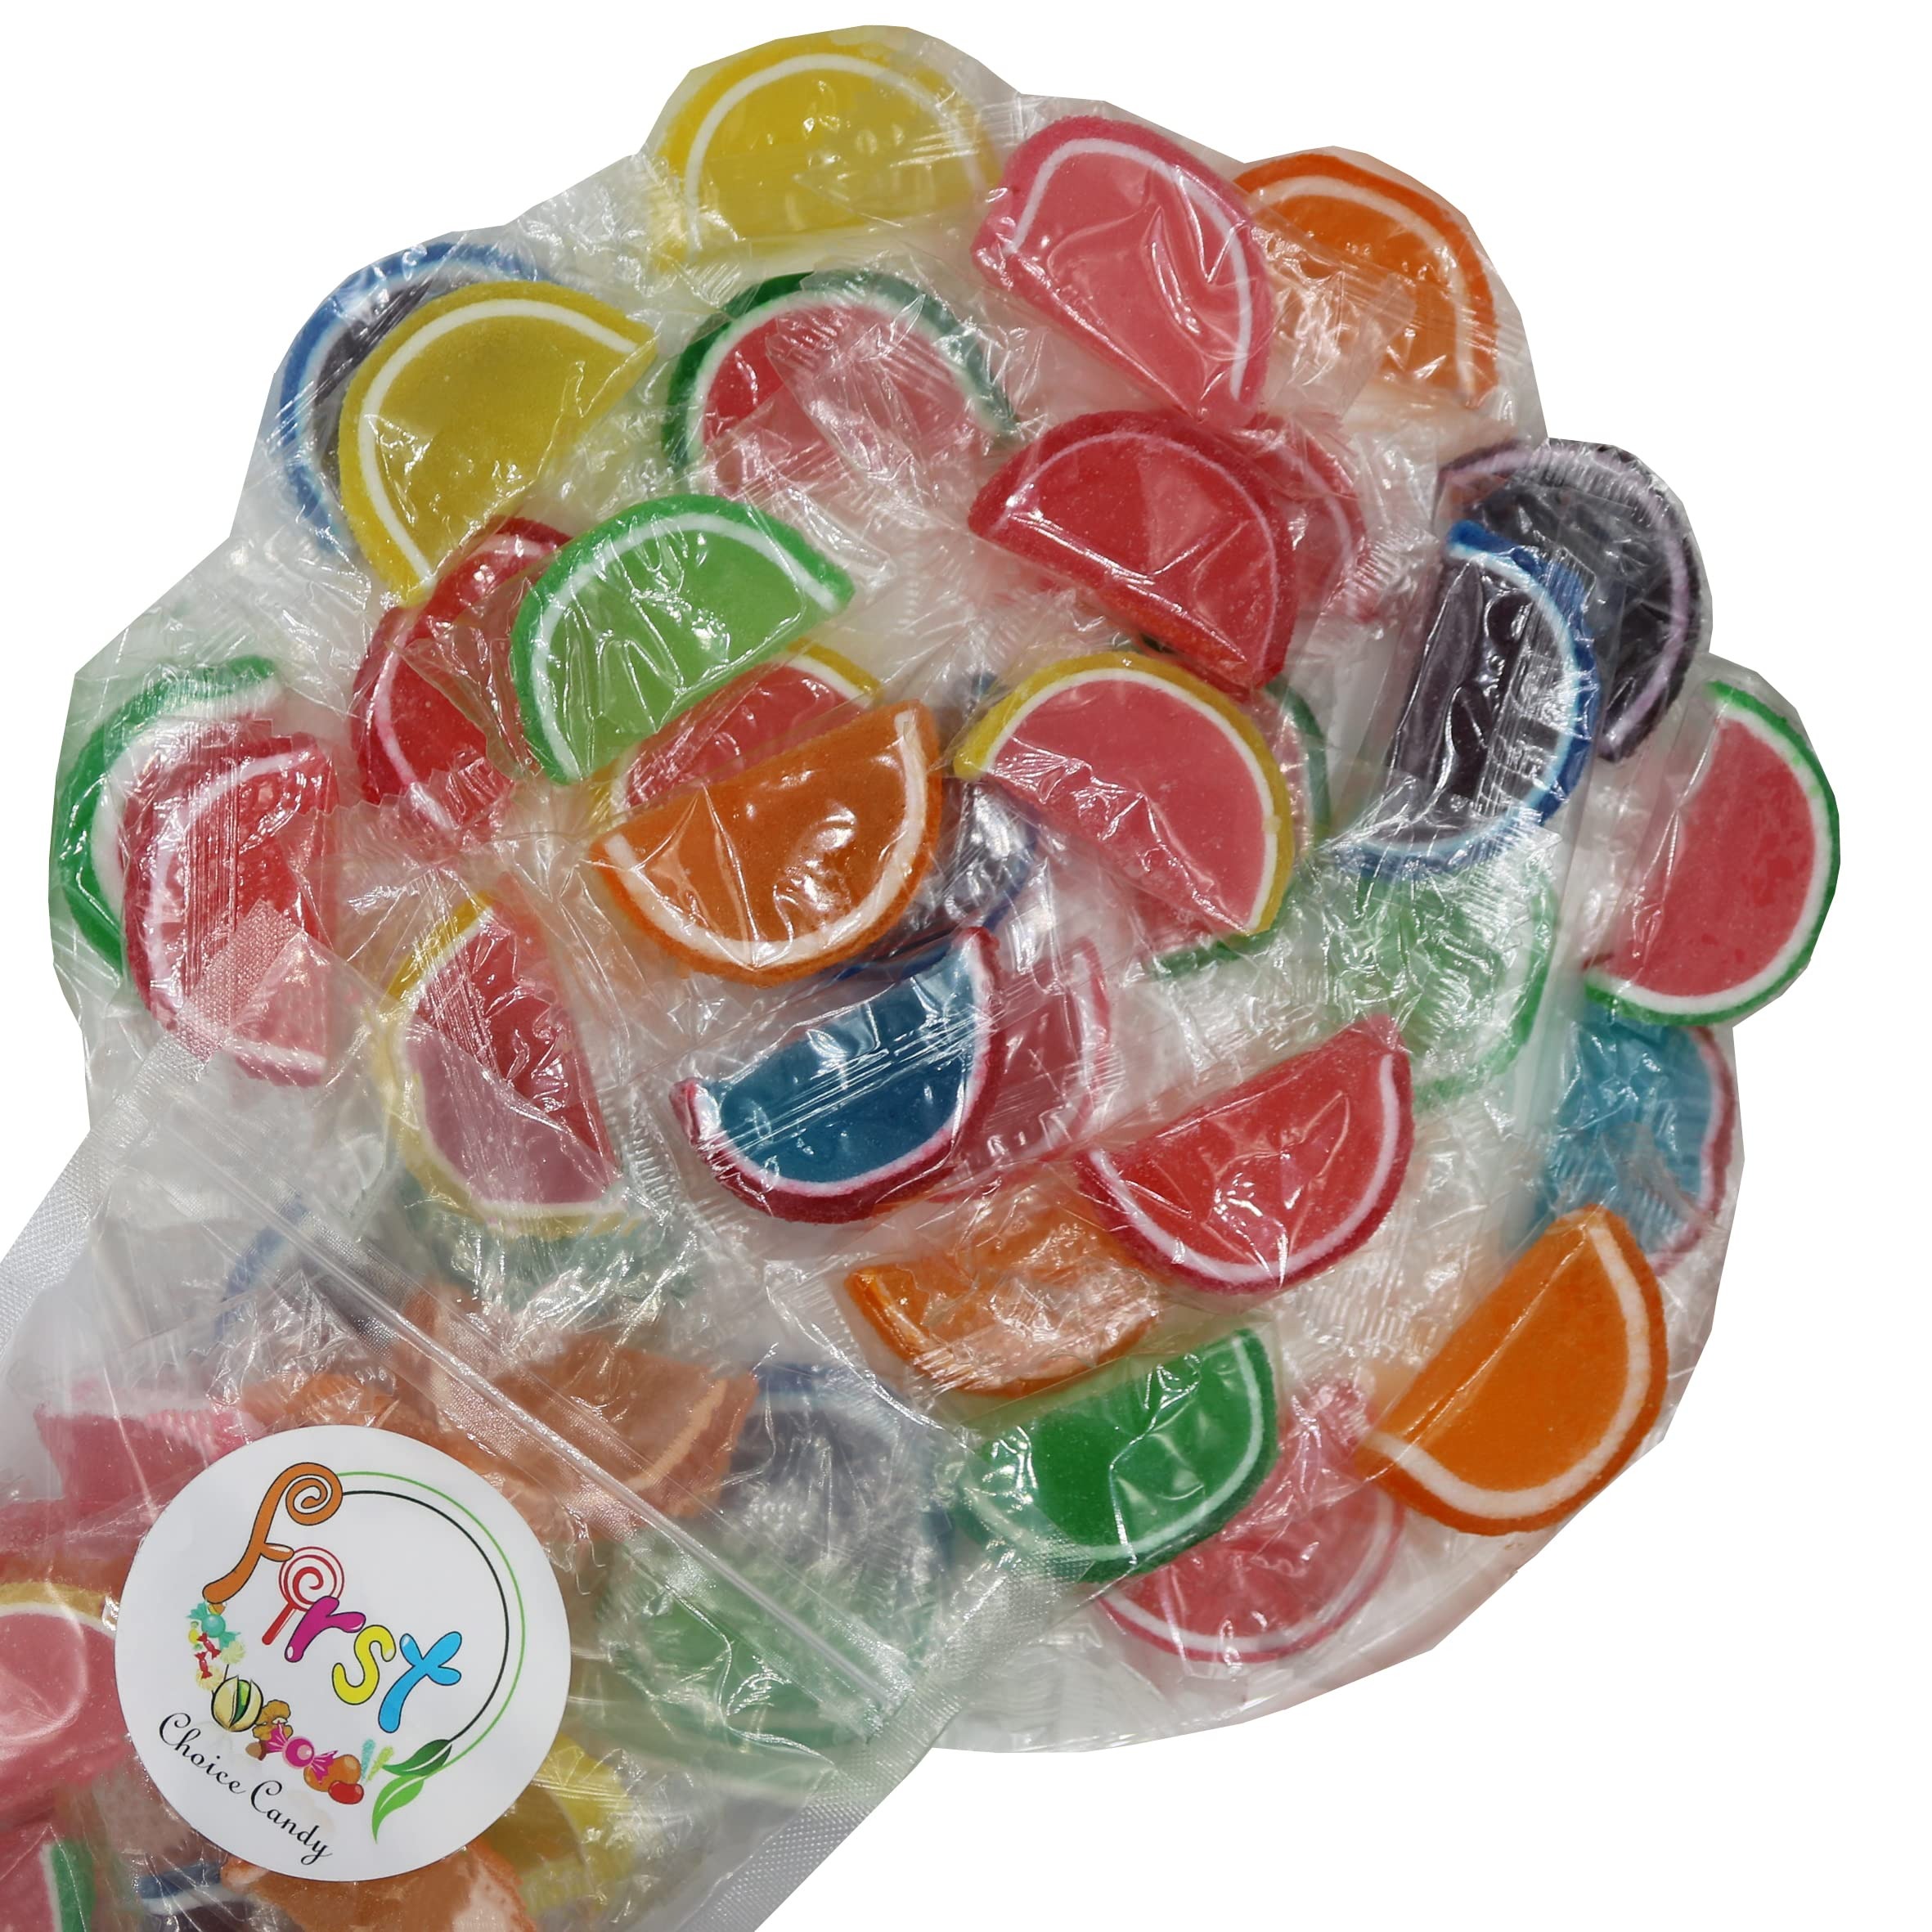
Item Name: Jelly Fruit Slices Gummy Candy Individually Wrapped (Assorted, 1 LB)
Product Description: Delicious Juicy fruit slices. Sugar sanded for extra sweetness. Hand Crafted Quality. Assorted fruit flavors and colors. Surprise everyone with a sweet treat that is full of candy. Perfect for large groups. Individually wrapped candies allow everyone to grab as much as they want. Great for the office.
Value: 16.0
Unit: Ounce

Price: 14.99